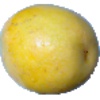
Label: maracuja